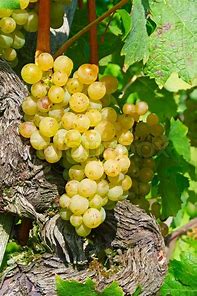
Label: Grapes